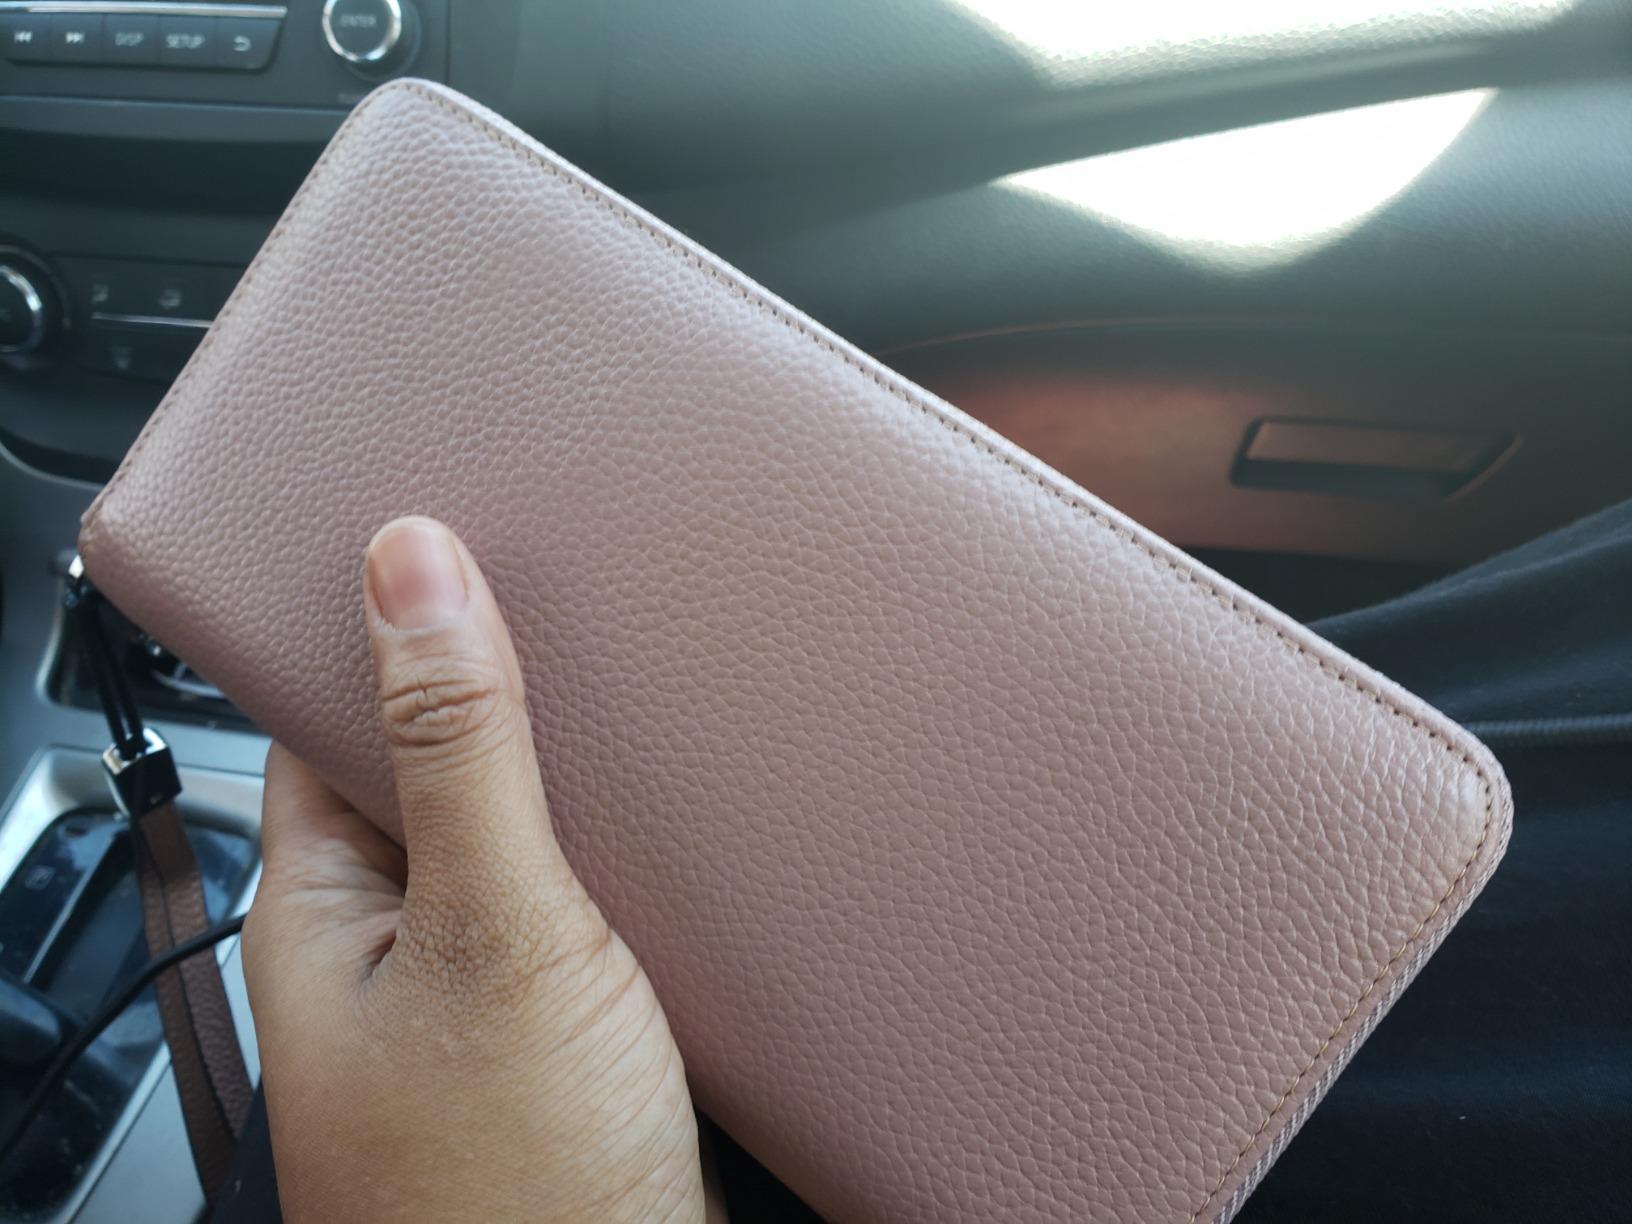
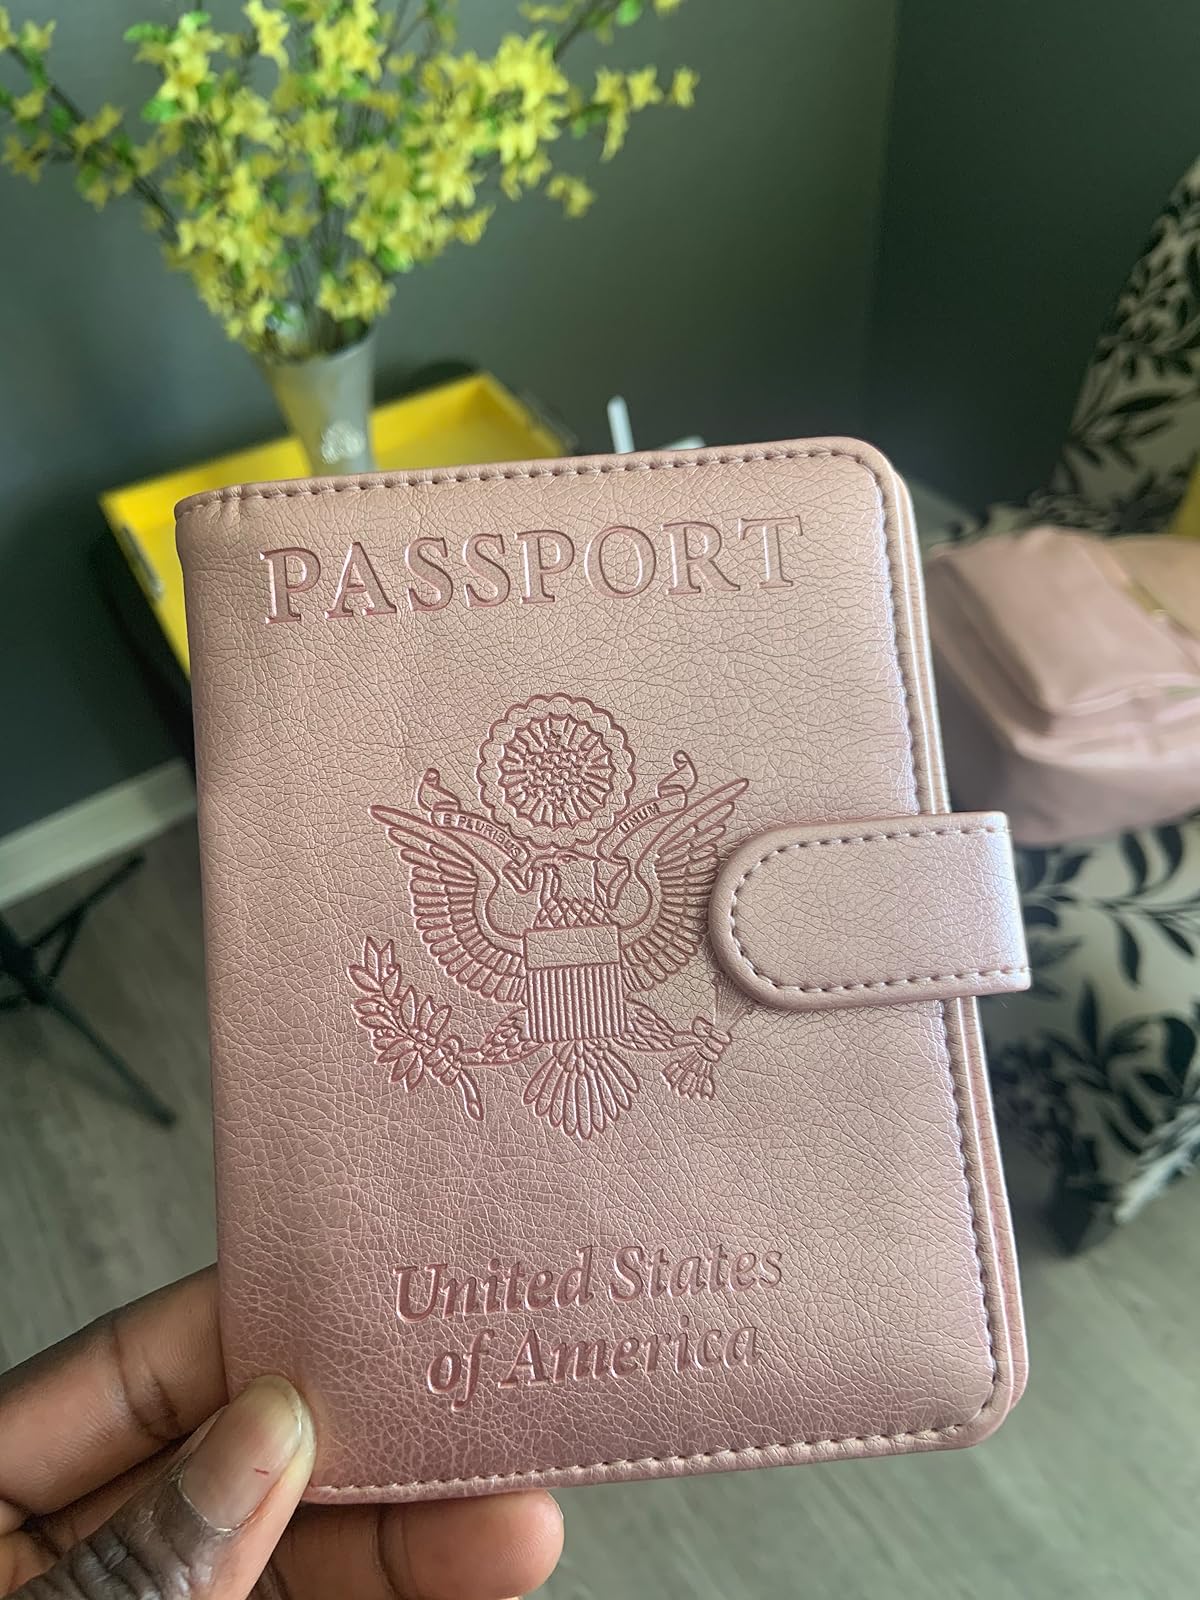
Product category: accessories_wallet
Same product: no